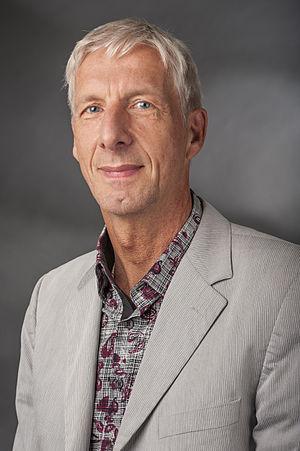
Herbert Behrens est un homme politique allemand.